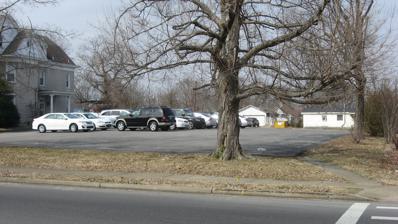
Building: Hines House (Bowling Green, Kentucky)
Country: United States of America
Year built: 1840
Historic house in Kentucky, United States United States historic place Hines House U.S. National Register of Historic Places Site of the house Show map of Kentucky Show map of the United States Location 1103 Adams St., Bowling Green , Kentucky Coordinates 36°59′43″N 86°26′51″W / 36.99528°N 86.44750°W / 36.99528; -86.44750 Area 0 acres (0 ha) Built 1840 ( 1840 ) Architectural style Federal MPS Warren County MRA NRHP reference No. 79003518 Added to NRHP December 18, 1979 The Hines House was a historic building in Bowling Green , Kentucky . It was written into the National Register of Historic Places on December 18, 1979.  It was built by the Reverend James Davis Hines around 1840.  Hines eventually sold the building to N.E. Goodsall, whose heirs sold the house in 1859 to Doctor Albert Covington. When it was added to the National Register, it was one of few houses left in Bowling Green of that age and structure. The house was destroyed by an intentionally set fire on February 12, 1995. References